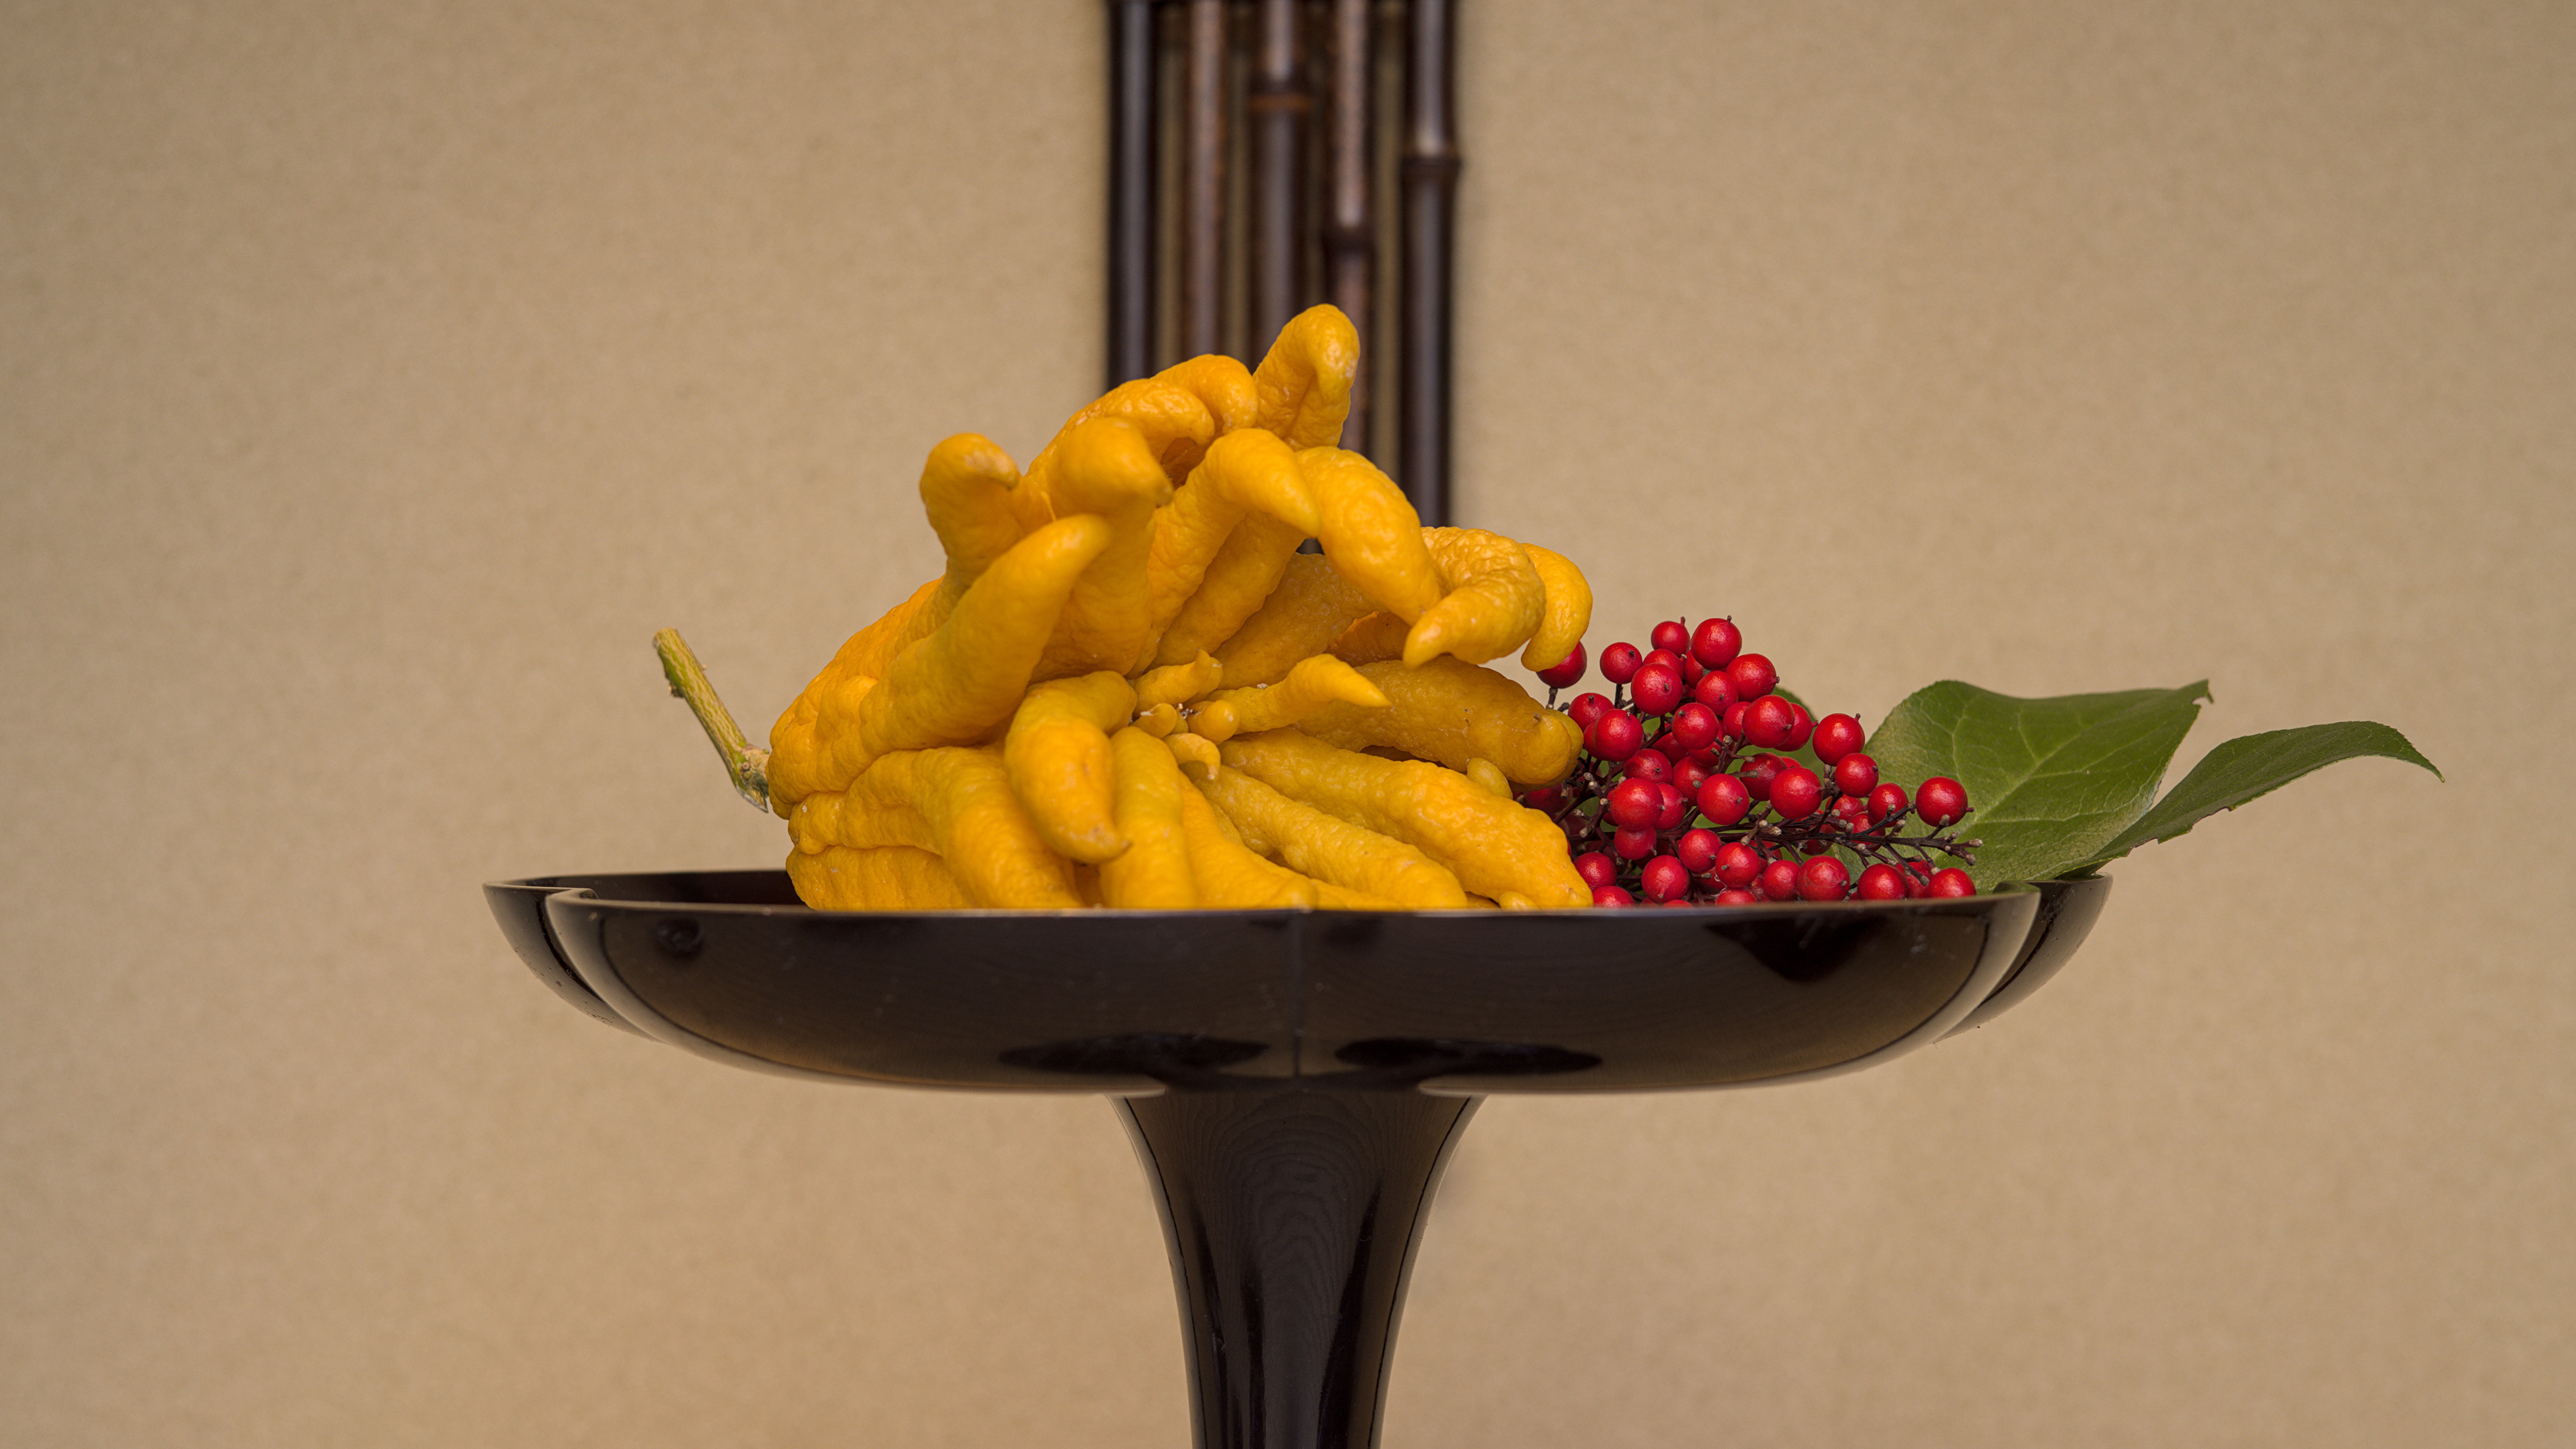
food, banana, tableware, cooking plantain, saba banana, dishware, fruit, plate, ingredient, natural foods, serveware, staple food, recipe, cuisine, zingiberales, banana family, drinkware, seedless fruit, dish, plant, produce, superfood, table, wood, bowl, kitchen utensil, platter, art, accessory fruit, peel, linens, citric acid, sweetness, citrus, tablecloth, apple, grape, still life photography, spoon, still life, fruit salad, breakfast, la carte food, finger food, meal, circle, drink, side dish, room, vitis